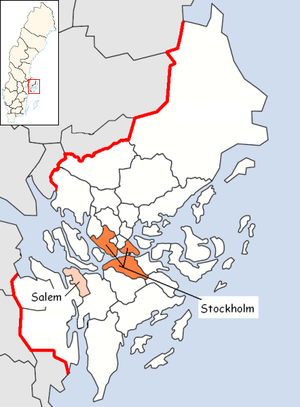
La commune de Salem est une commune suédoise du comté de Stockholm. 14 127 personnes y vivent. Son unique localité est Tumba qui se trouve majoritairement dans la commune de Botkyrka. Il n'y a donc pas à proprement parler de chef-lieu dans la commune de Salem. La commune est donc de facto son propre chef-lieu.